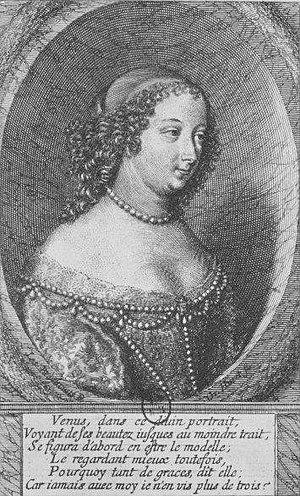
Henri Chabot ou de Chabot, seigneur de Saint-Aulaye puis duc de Rohan, est un gentilhomme et aristocrate français du XVIIᵉ siècle. Issu de la Famille Chabot, du Poitou, il épousa l'héritière du 1ᵉʳ duc de Rohan de la maison de Rohan et fut l'auteur de la maison de Rohan-Chabot.
Cet article liste les ducs de Rohan, qui descendent cognatiquement des ducs de Rohan-Gié, et font suite aux vicomtes de Rohan.
Marguerite de Rohan (1617-1684), duchesse de Rohan, dame de Soubise et dame du duché de Frontenay, princesse de Léon et comtesse de Porhoët, marquise de Blain et de La Garnache, dame des Lorges et autres lieux, fut l'héritière du duché de Rohan et l'épouse d'Henri de Chabot, seigneur de Saint-Gelais puis duc de Rohan.